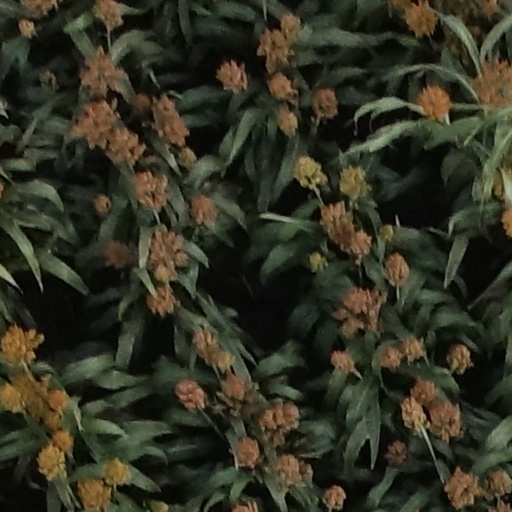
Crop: sorghum